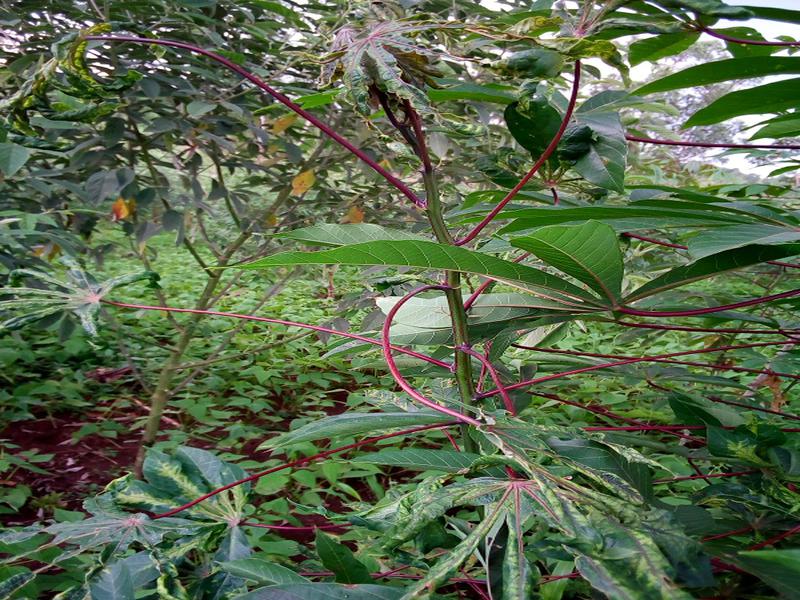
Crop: cassava
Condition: mosaic_disease